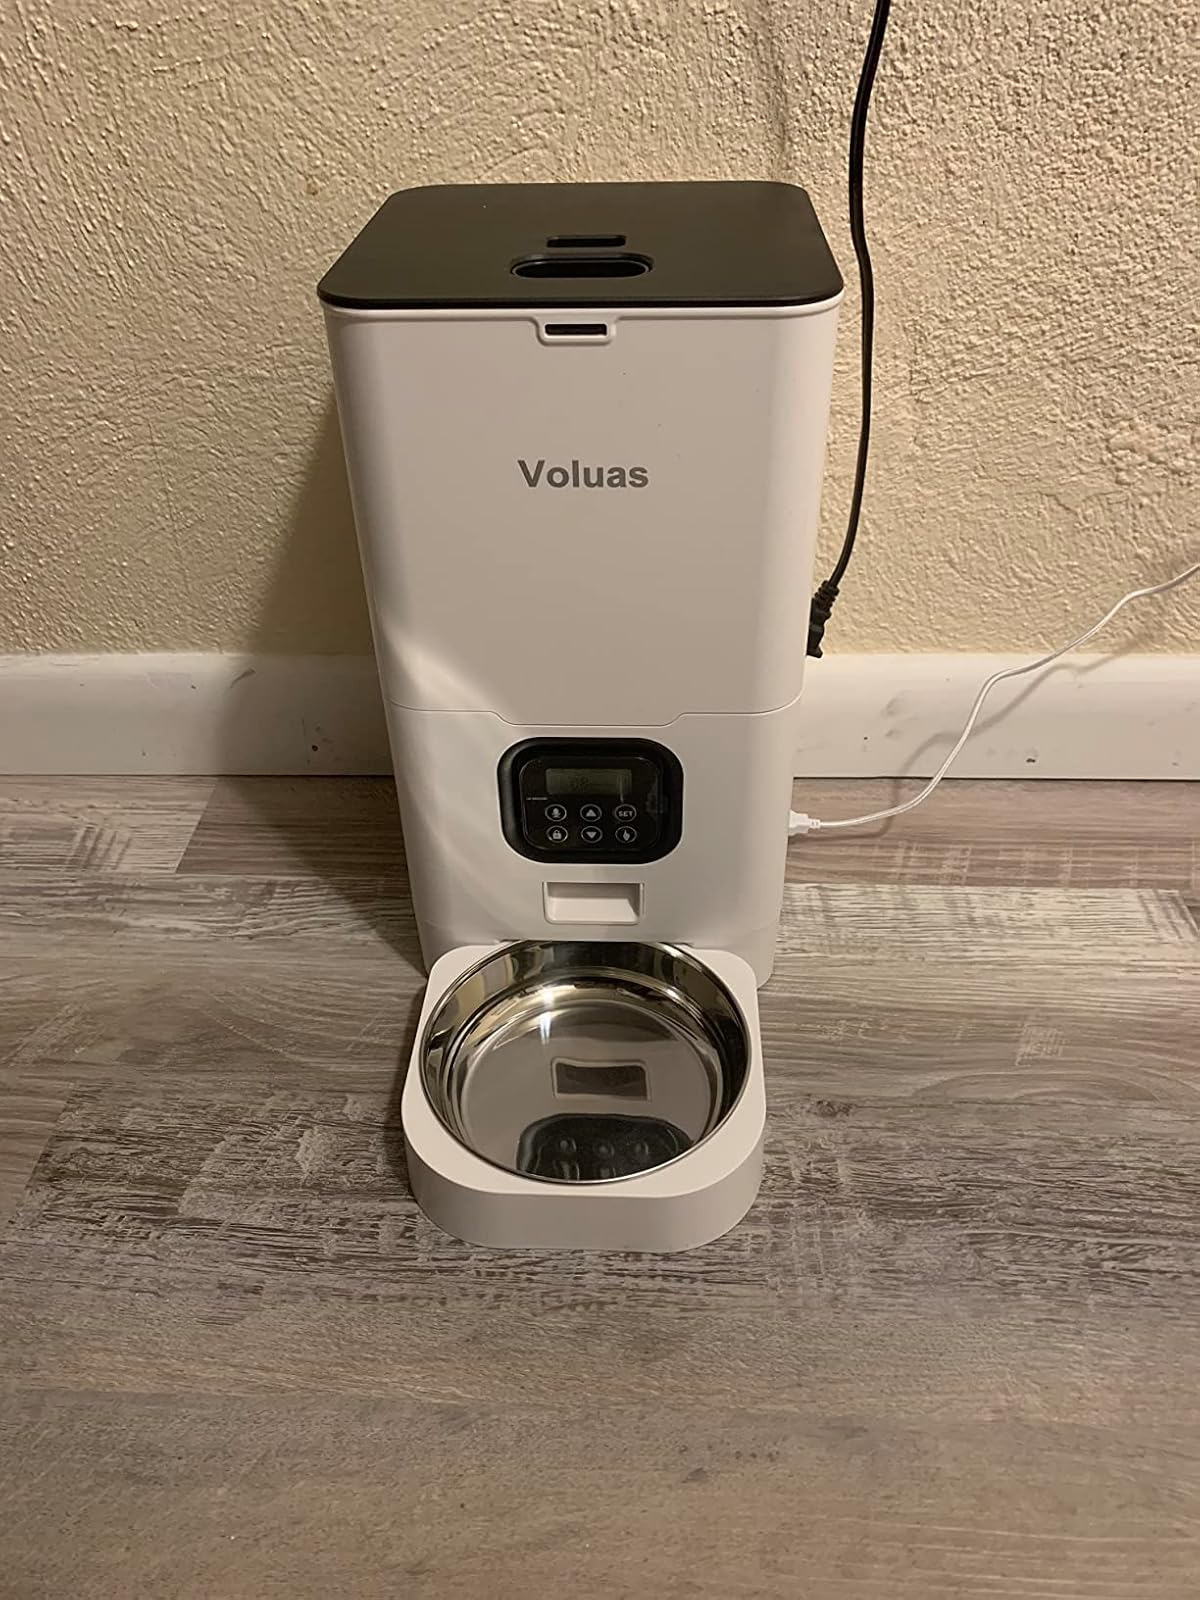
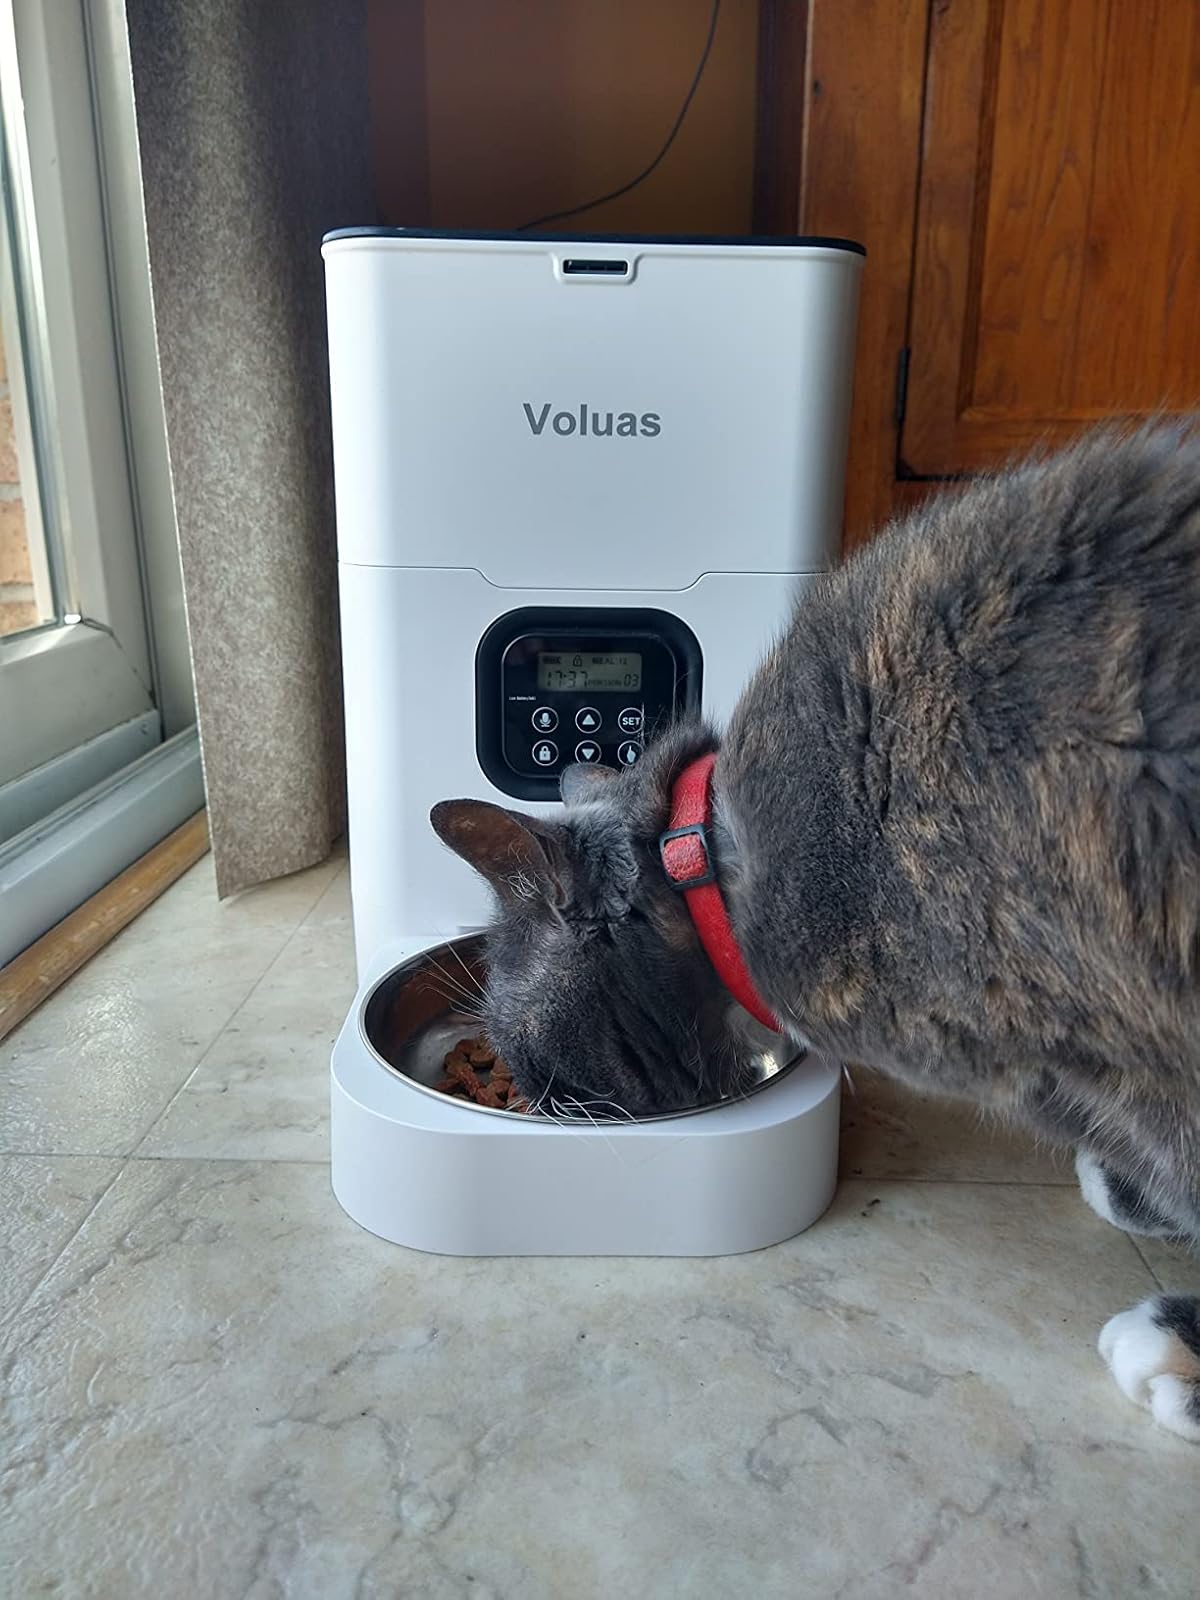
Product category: items_feeder
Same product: yes